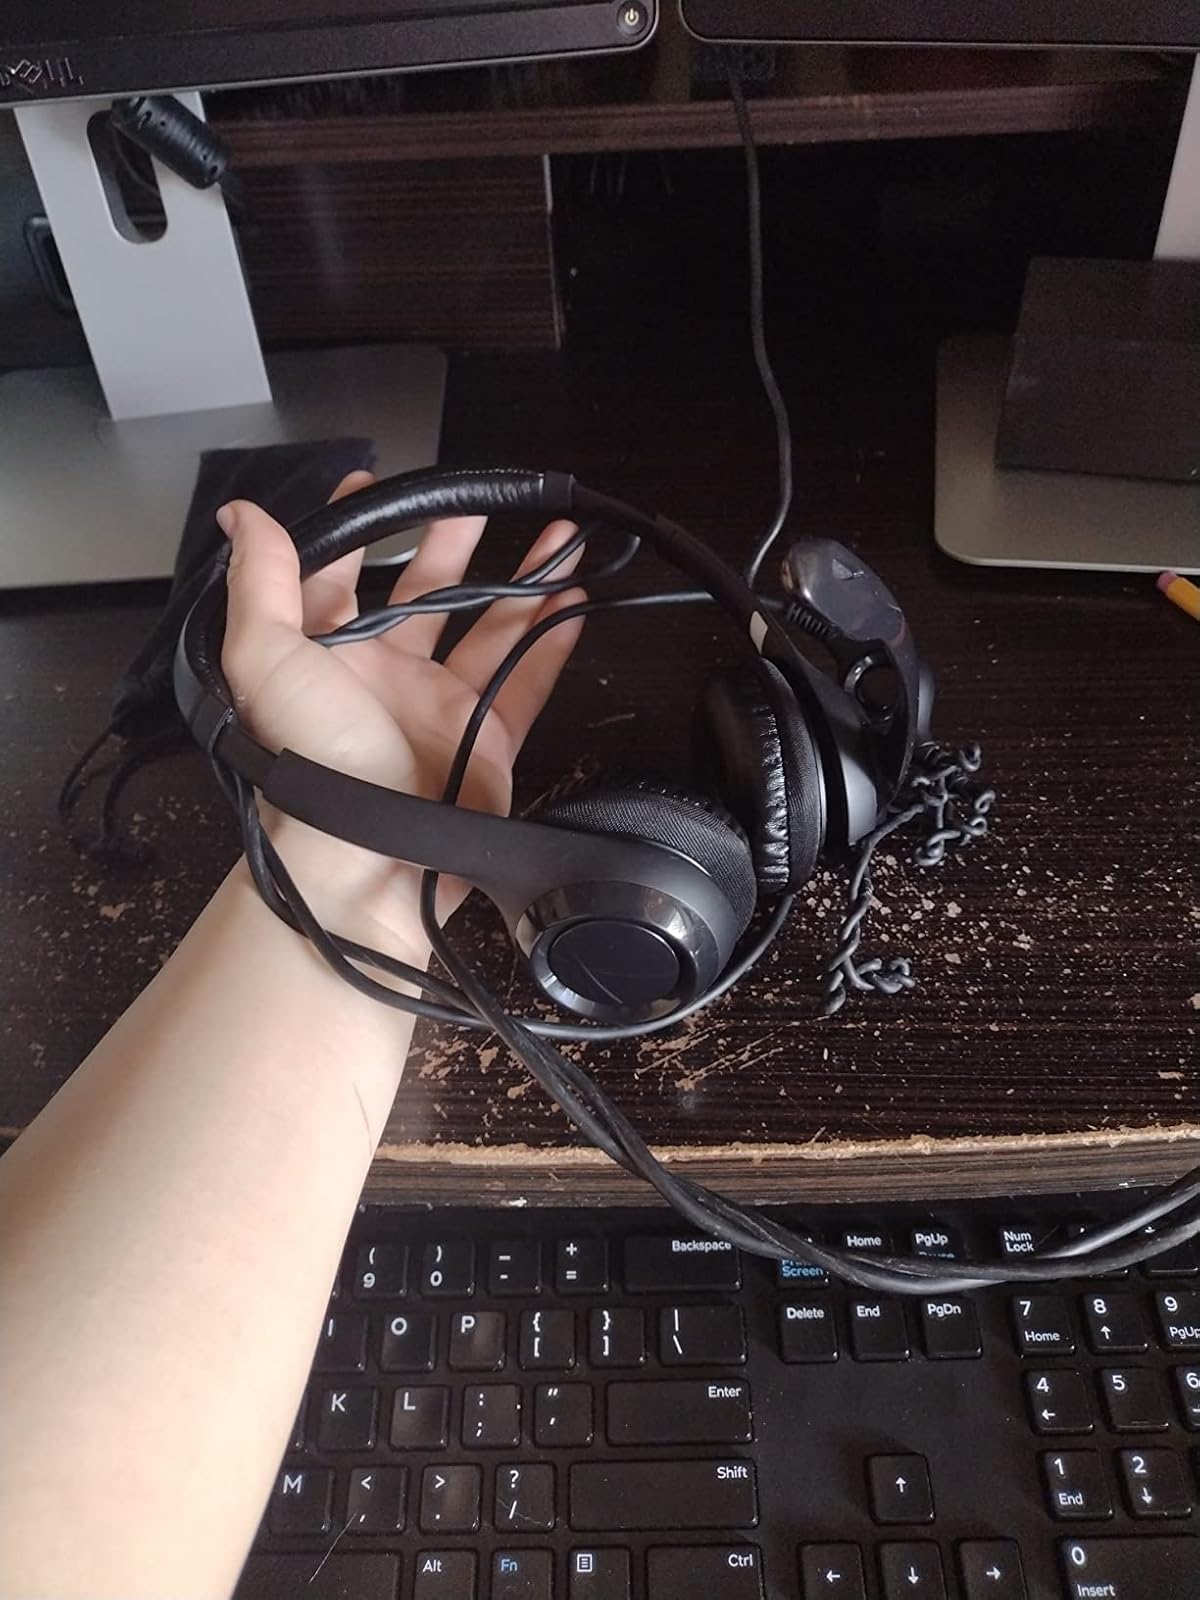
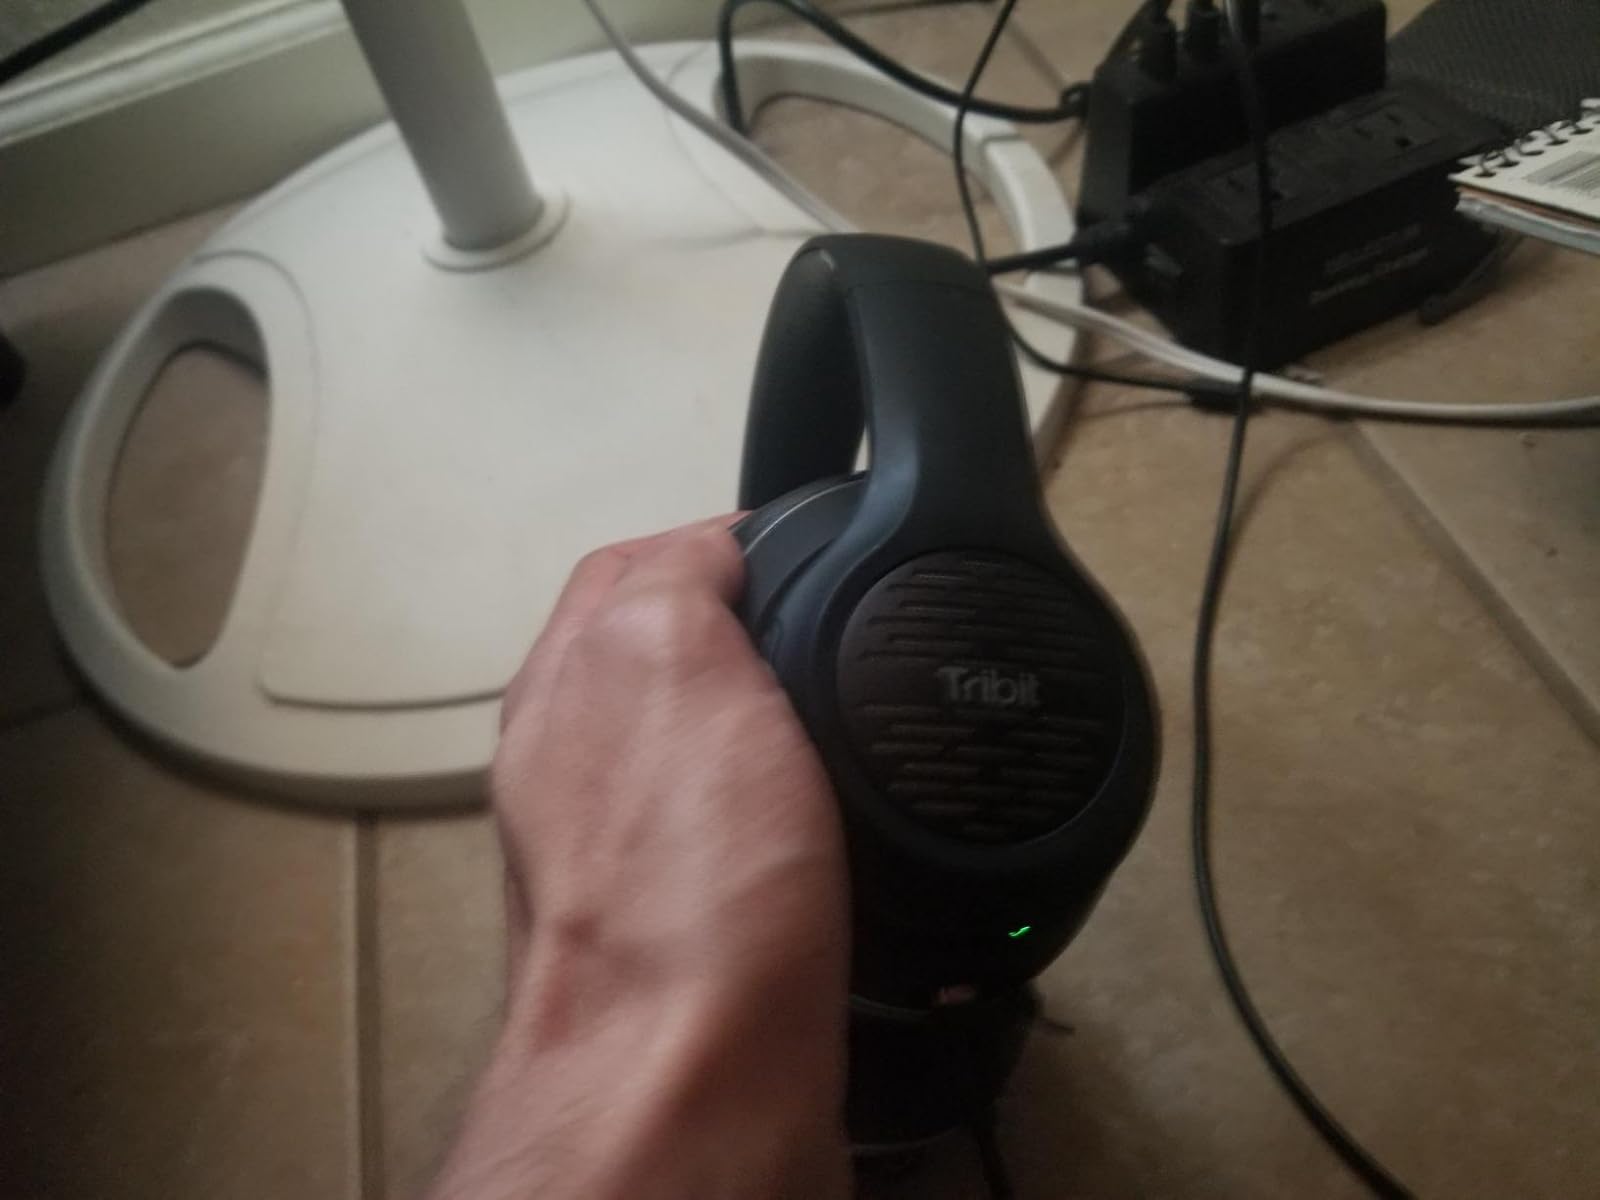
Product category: headphones
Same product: no